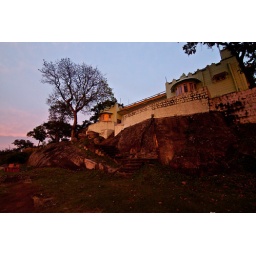
The forest rest house at BR Hills, lit by the setting sun